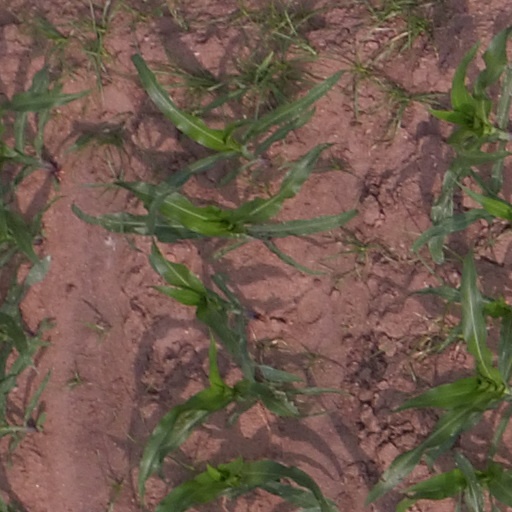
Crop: maize; corn